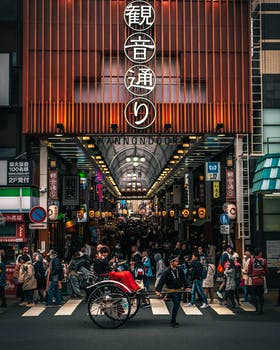
Label: No Watermark